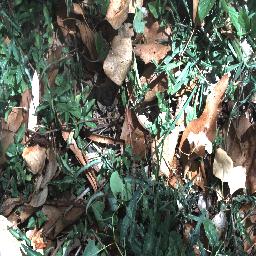
Label: negative